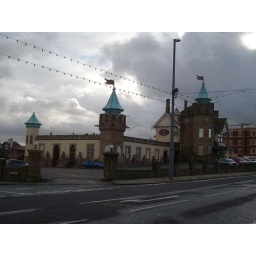
A casino in the shape of a castle